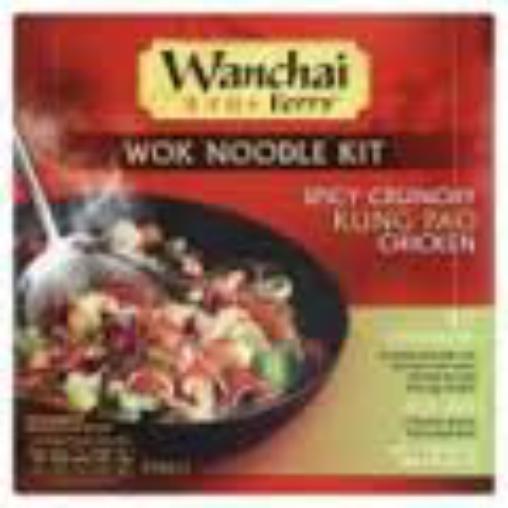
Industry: Food